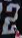
Number: 2